Permian bronze casts

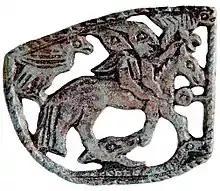
Two anthropomorphic figures on a horse. The horse stands on the snake. The group is accompanied by birds. Ahead of the horse is the sign of the sun. 10th century.

Permian bronze casts – Permic and Western Siberian animal style cult cast figurines – were the predominant form of Finno-Ugric toreutics of the 3rd–12th centuries CE. It was spread throughout a large area of forests of the north-eastern Urals and western Siberia from the basins of the Kama and Vyatka to the Ob. In the Middle Ages, these territories were inhabited mostly by the Ugrian tribes, ancestors of the present day Hungarians and Ob-Ugrians – the Khanty and the Mansi people. Their style is referred to as the "Permian animal style".